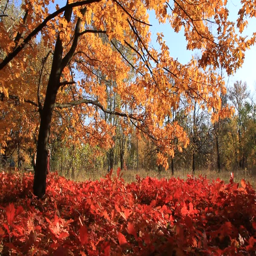
a couple stroll past colorful autumn trees .